Weather of 2009

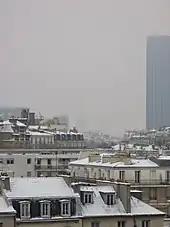
Paris, France, on 17 December

Early on November 21 the Joint Typhoon Warning Center (JTWC) reported that an area of convection had persisted within a monsoon trough about to the southeast of Guam.